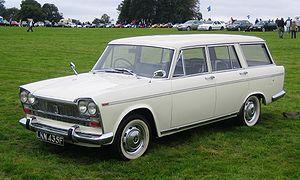
La Fiat 2300 est une automobile constituant le haut de gamme du constructeur italien Fiat entre 1961 et 1968.